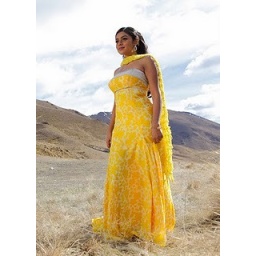
Copy of Poorna in yellow dress